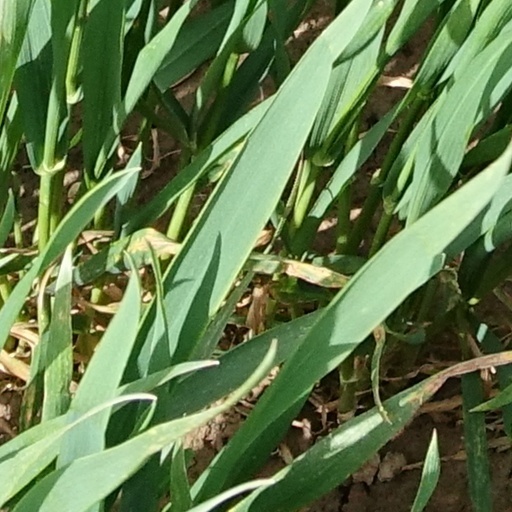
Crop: wheat